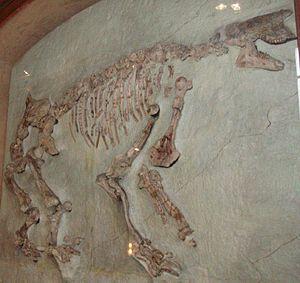
Chalicotherium est un genre éteint de périssodactyles, de la famille des Chalicotheriidae, qui a vécu en Europe au cours du Miocène, entre - 15 et - 8 millions d'années.